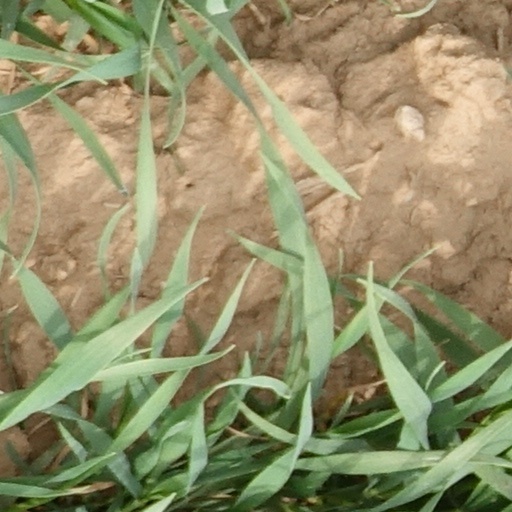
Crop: wheat